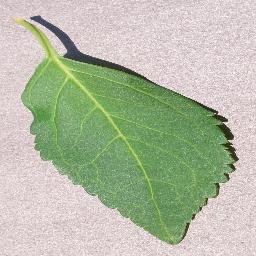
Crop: cherry
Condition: (including_sour)_healthy